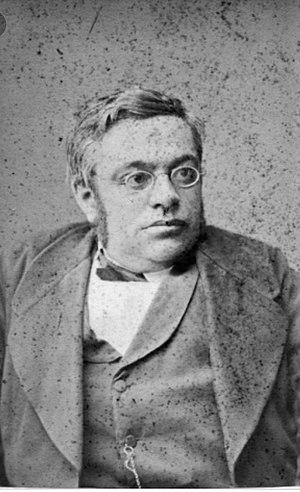
Wilhelm Mannhardt était un anthropologue, un mythologue et un folkloriste allemand. Il est connu pour ses travaux sur la mythologie germanique et la mythologie balte, et pour sa défense de la théorie du mythe solaire, notamment sous l'influence de l'école de Jakob Grimm. Plus tard, il fait plus de place à des idées évolutionnistes et se consacre à la reconstitution du culte préhistorique des arbres et des céréales.